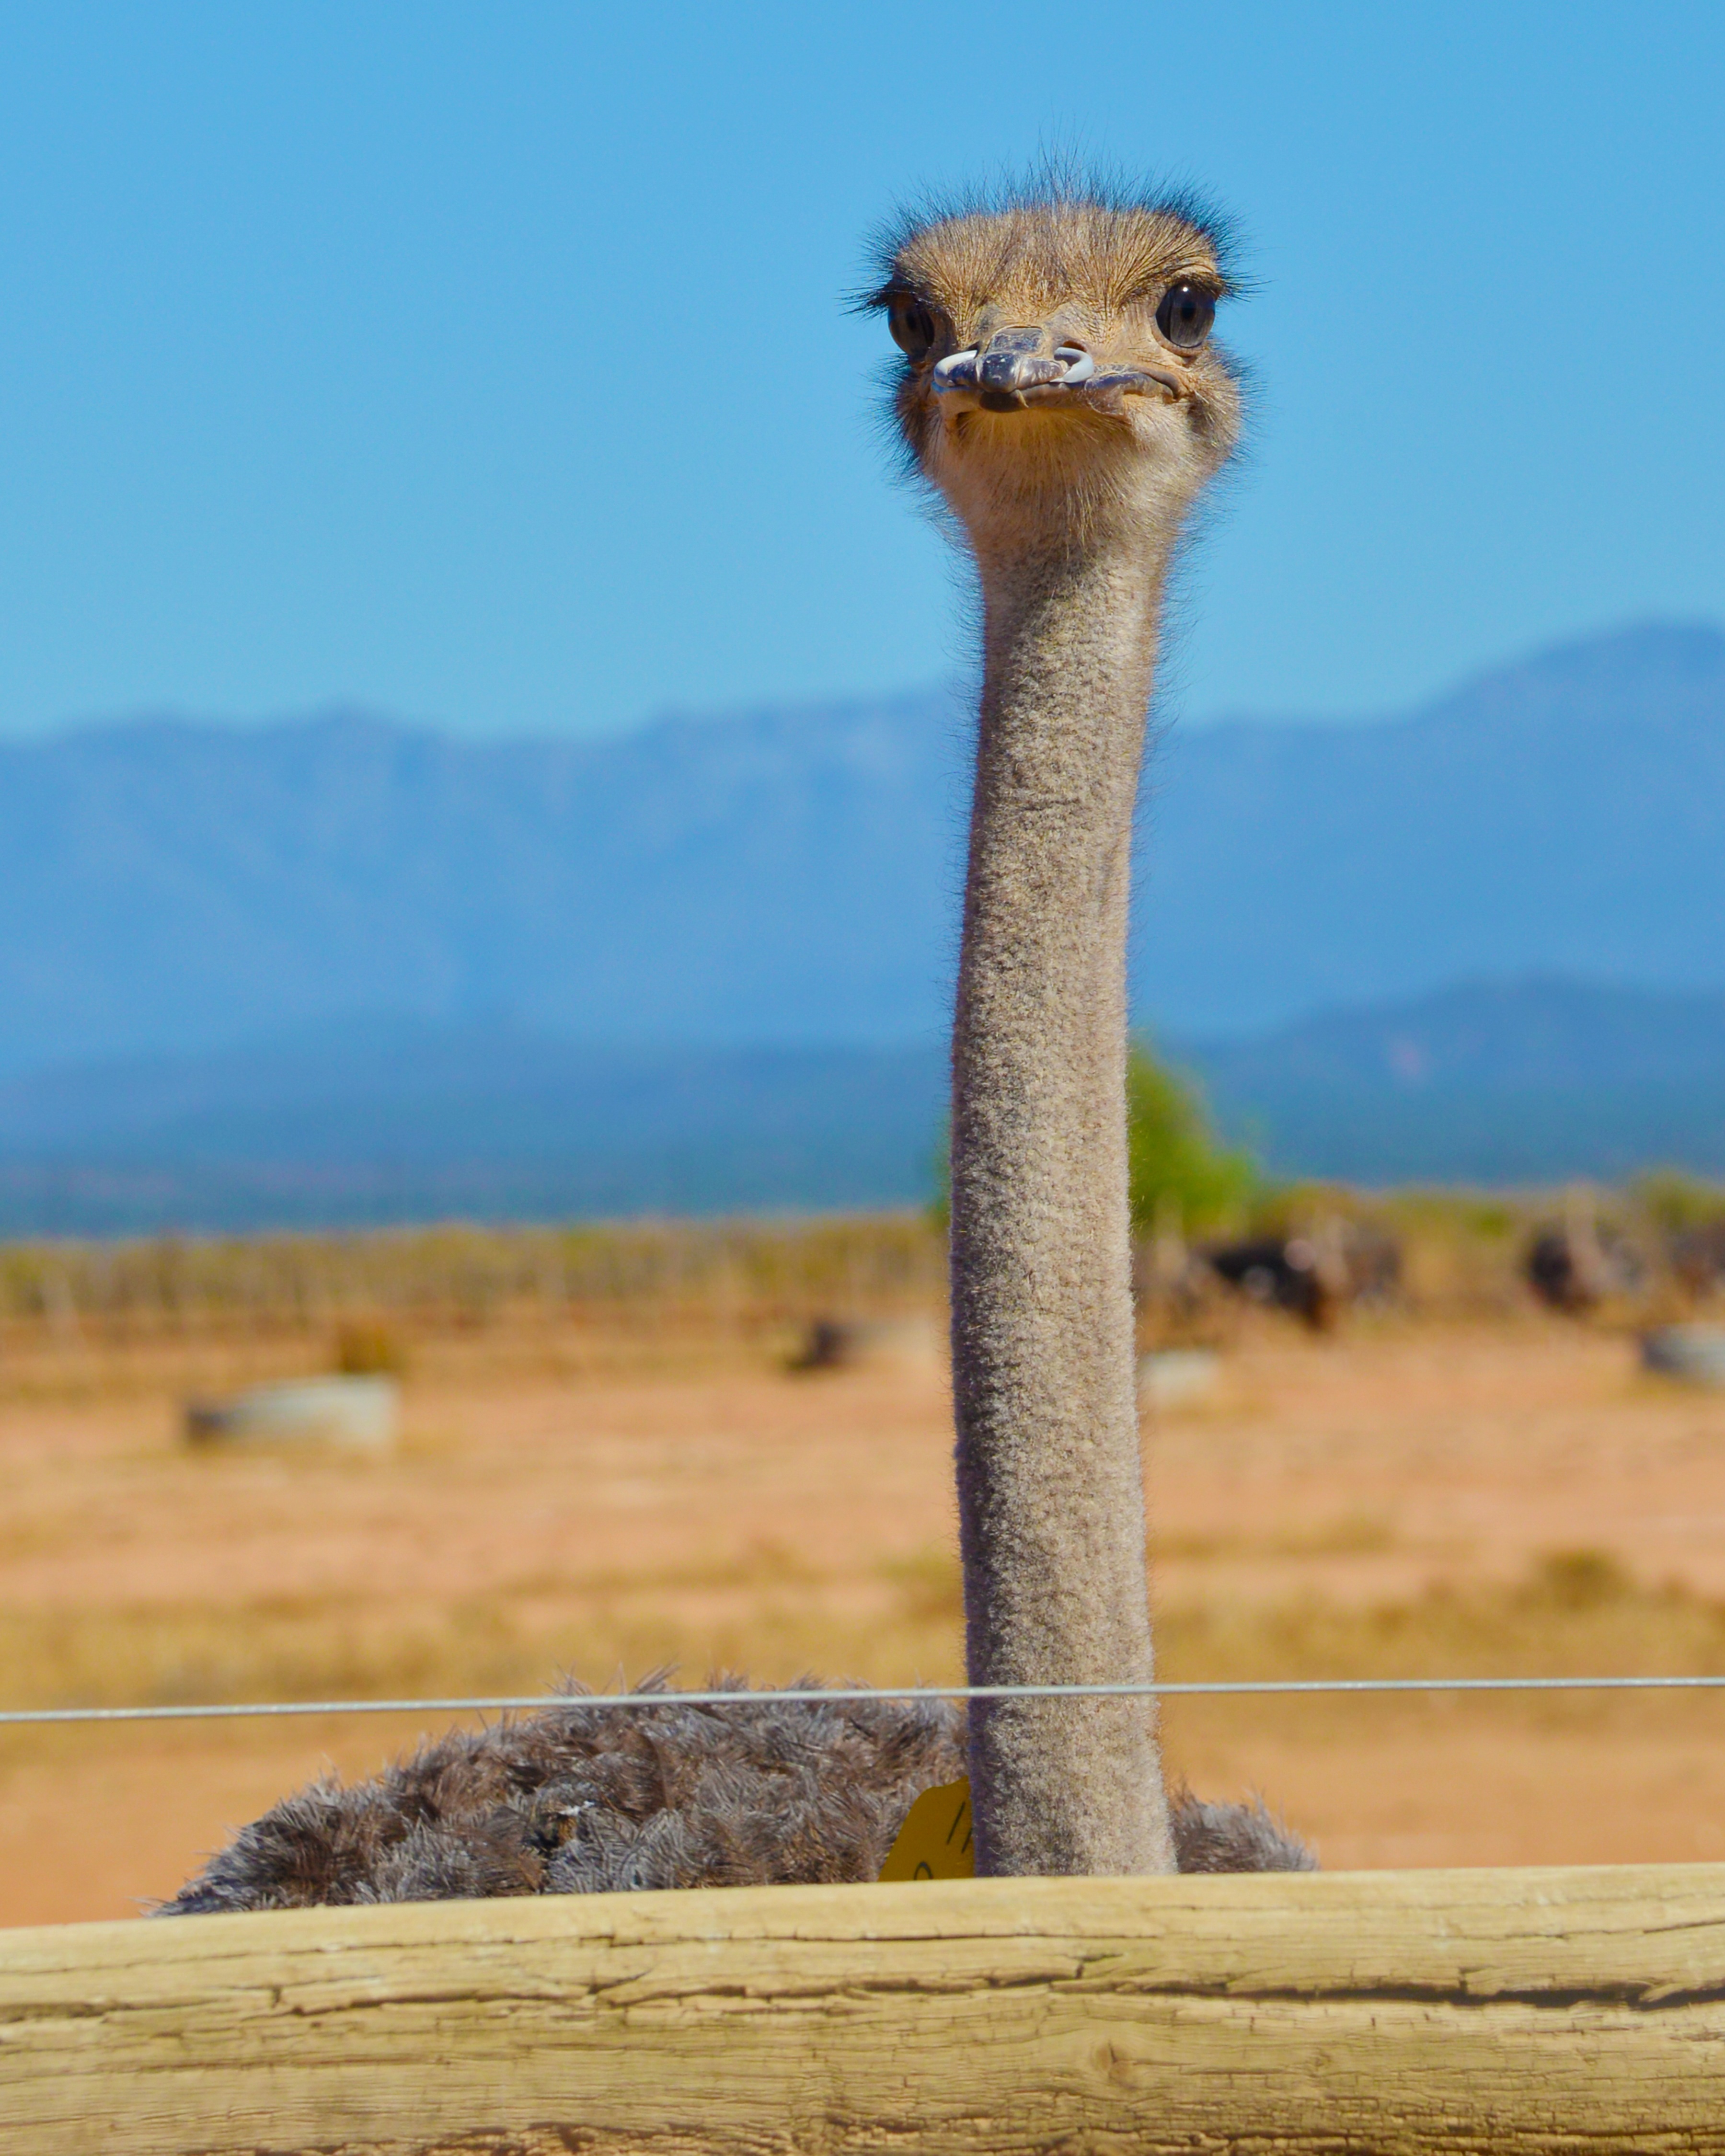
bird, wildlife, beak, ostrich, fauna, vertebrate, ratite, strauss, flightless bird, outshoorn, s darfrika